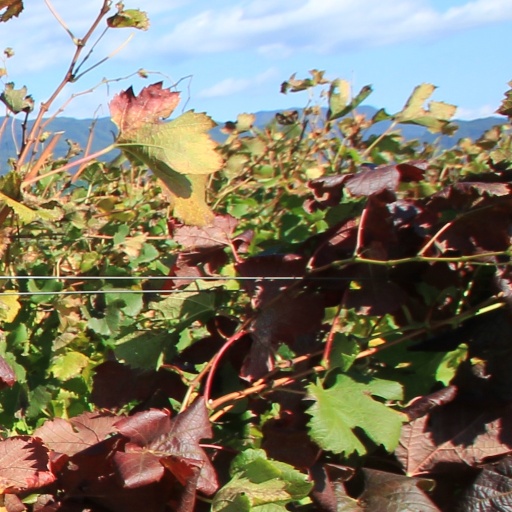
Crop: grape